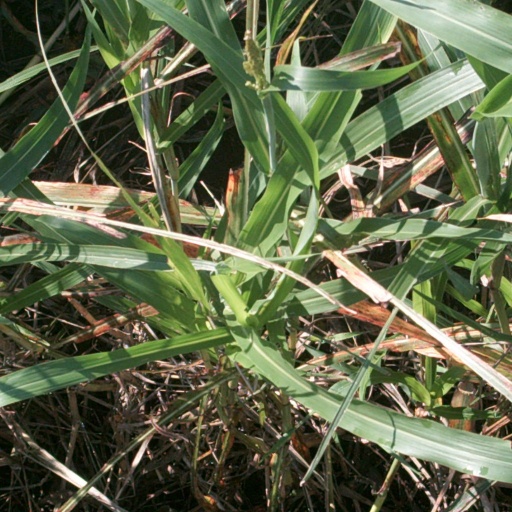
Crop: sorghum